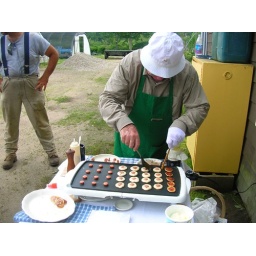
these are called &amp;quot;newport bridge tokens&amp;quot;; they have a slice of hot dog in the center